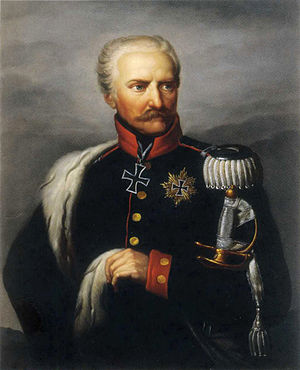
Gebhard Leberecht von Blücher
Gebhard Leberecht von Blücher,